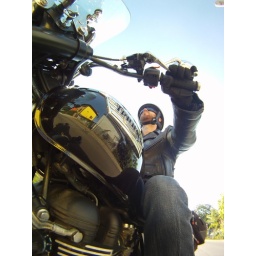
I particularly like the little yellow house reflected in my tank